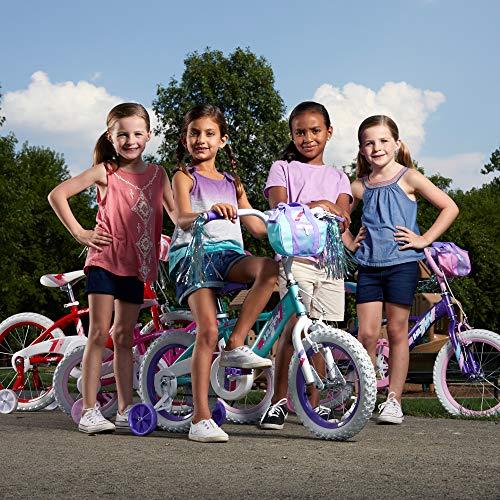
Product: Huffy 18" Glimmer Girls Bike, Amethyst
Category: Sports & Outdoors | Outdoor Recreation | Cycling | Kids' Bikes & Accessories | Kids' Bikes
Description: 18" Girls bike with removable training wheels is great for beginning riders; ideal for ages 4-8 with a rider height of 42-49 inches; details like shimmering streamers make it even more fun.
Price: $119.99
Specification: ASIN:B07DK4XYZ8|ShippingWeight:33pounds(Viewshippingratesandpolicies)|DateFirstAvailable:June5,2018